History of the Jews in Russia

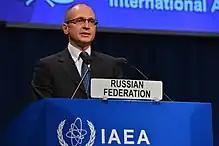
Sergey Kiriyenko, the youngest Prime Minister of Russia

Lenin, who claimed to be deeply committed to egalitarian ideals and the universality of all humanity, rejected Zionism as a reactionary movement, "bourgeois nationalism", "socially retrogressive", and a backward force that deprecates class divisions among Jews. Moreover, Zionism entailed contact between Soviet citizens and westerners, which was dangerous in a closed society. Soviet authorities were likewise fearful of any mass-movement which was independent of the monopolistic Communist Party, and not tied to the state or the ideology of Marxism-Leninism.